Sam Bottoms

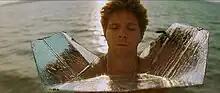
Sam Bottoms in "Apocalypse Now"

Bottoms was born in Santa Barbara, California in 1955, the third son of James "Bud" Bottoms (a sculptor and art teacher) and Betty (Chapman), both of whom outlived him. He was the brother of actors Timothy Bottoms (born 1951), Joseph Bottoms (born 1954) and Ben Bottoms (born 1960).